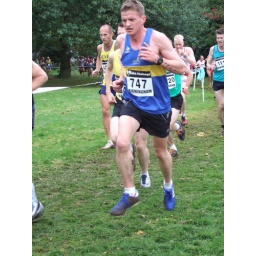
Paul, flying in Dave McLean's shoes